Antje Kapek

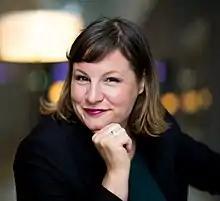
Kapek in 2020

Antje Kapek (born 20 September 1976) is a German politician of Alliance 90/The Greens. From 2012 to 2022, she was co-chair of the Greens parliamentary group in the Abgeordnetenhaus of Berlin. She was co-lead candidate in the 2016 Berlin state election alongside Ramona Pop, Bettina Jarasch, and Daniel Wesener.